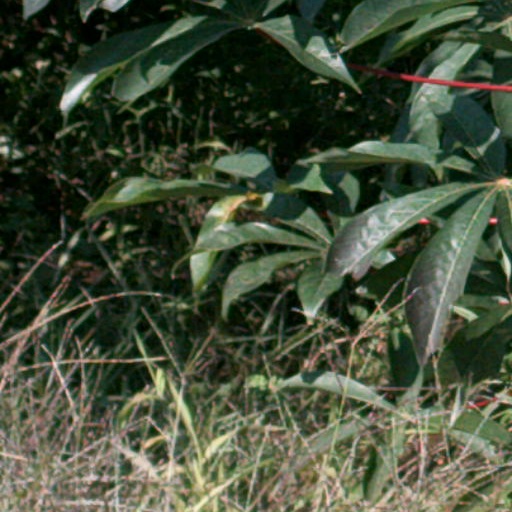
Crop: cassava